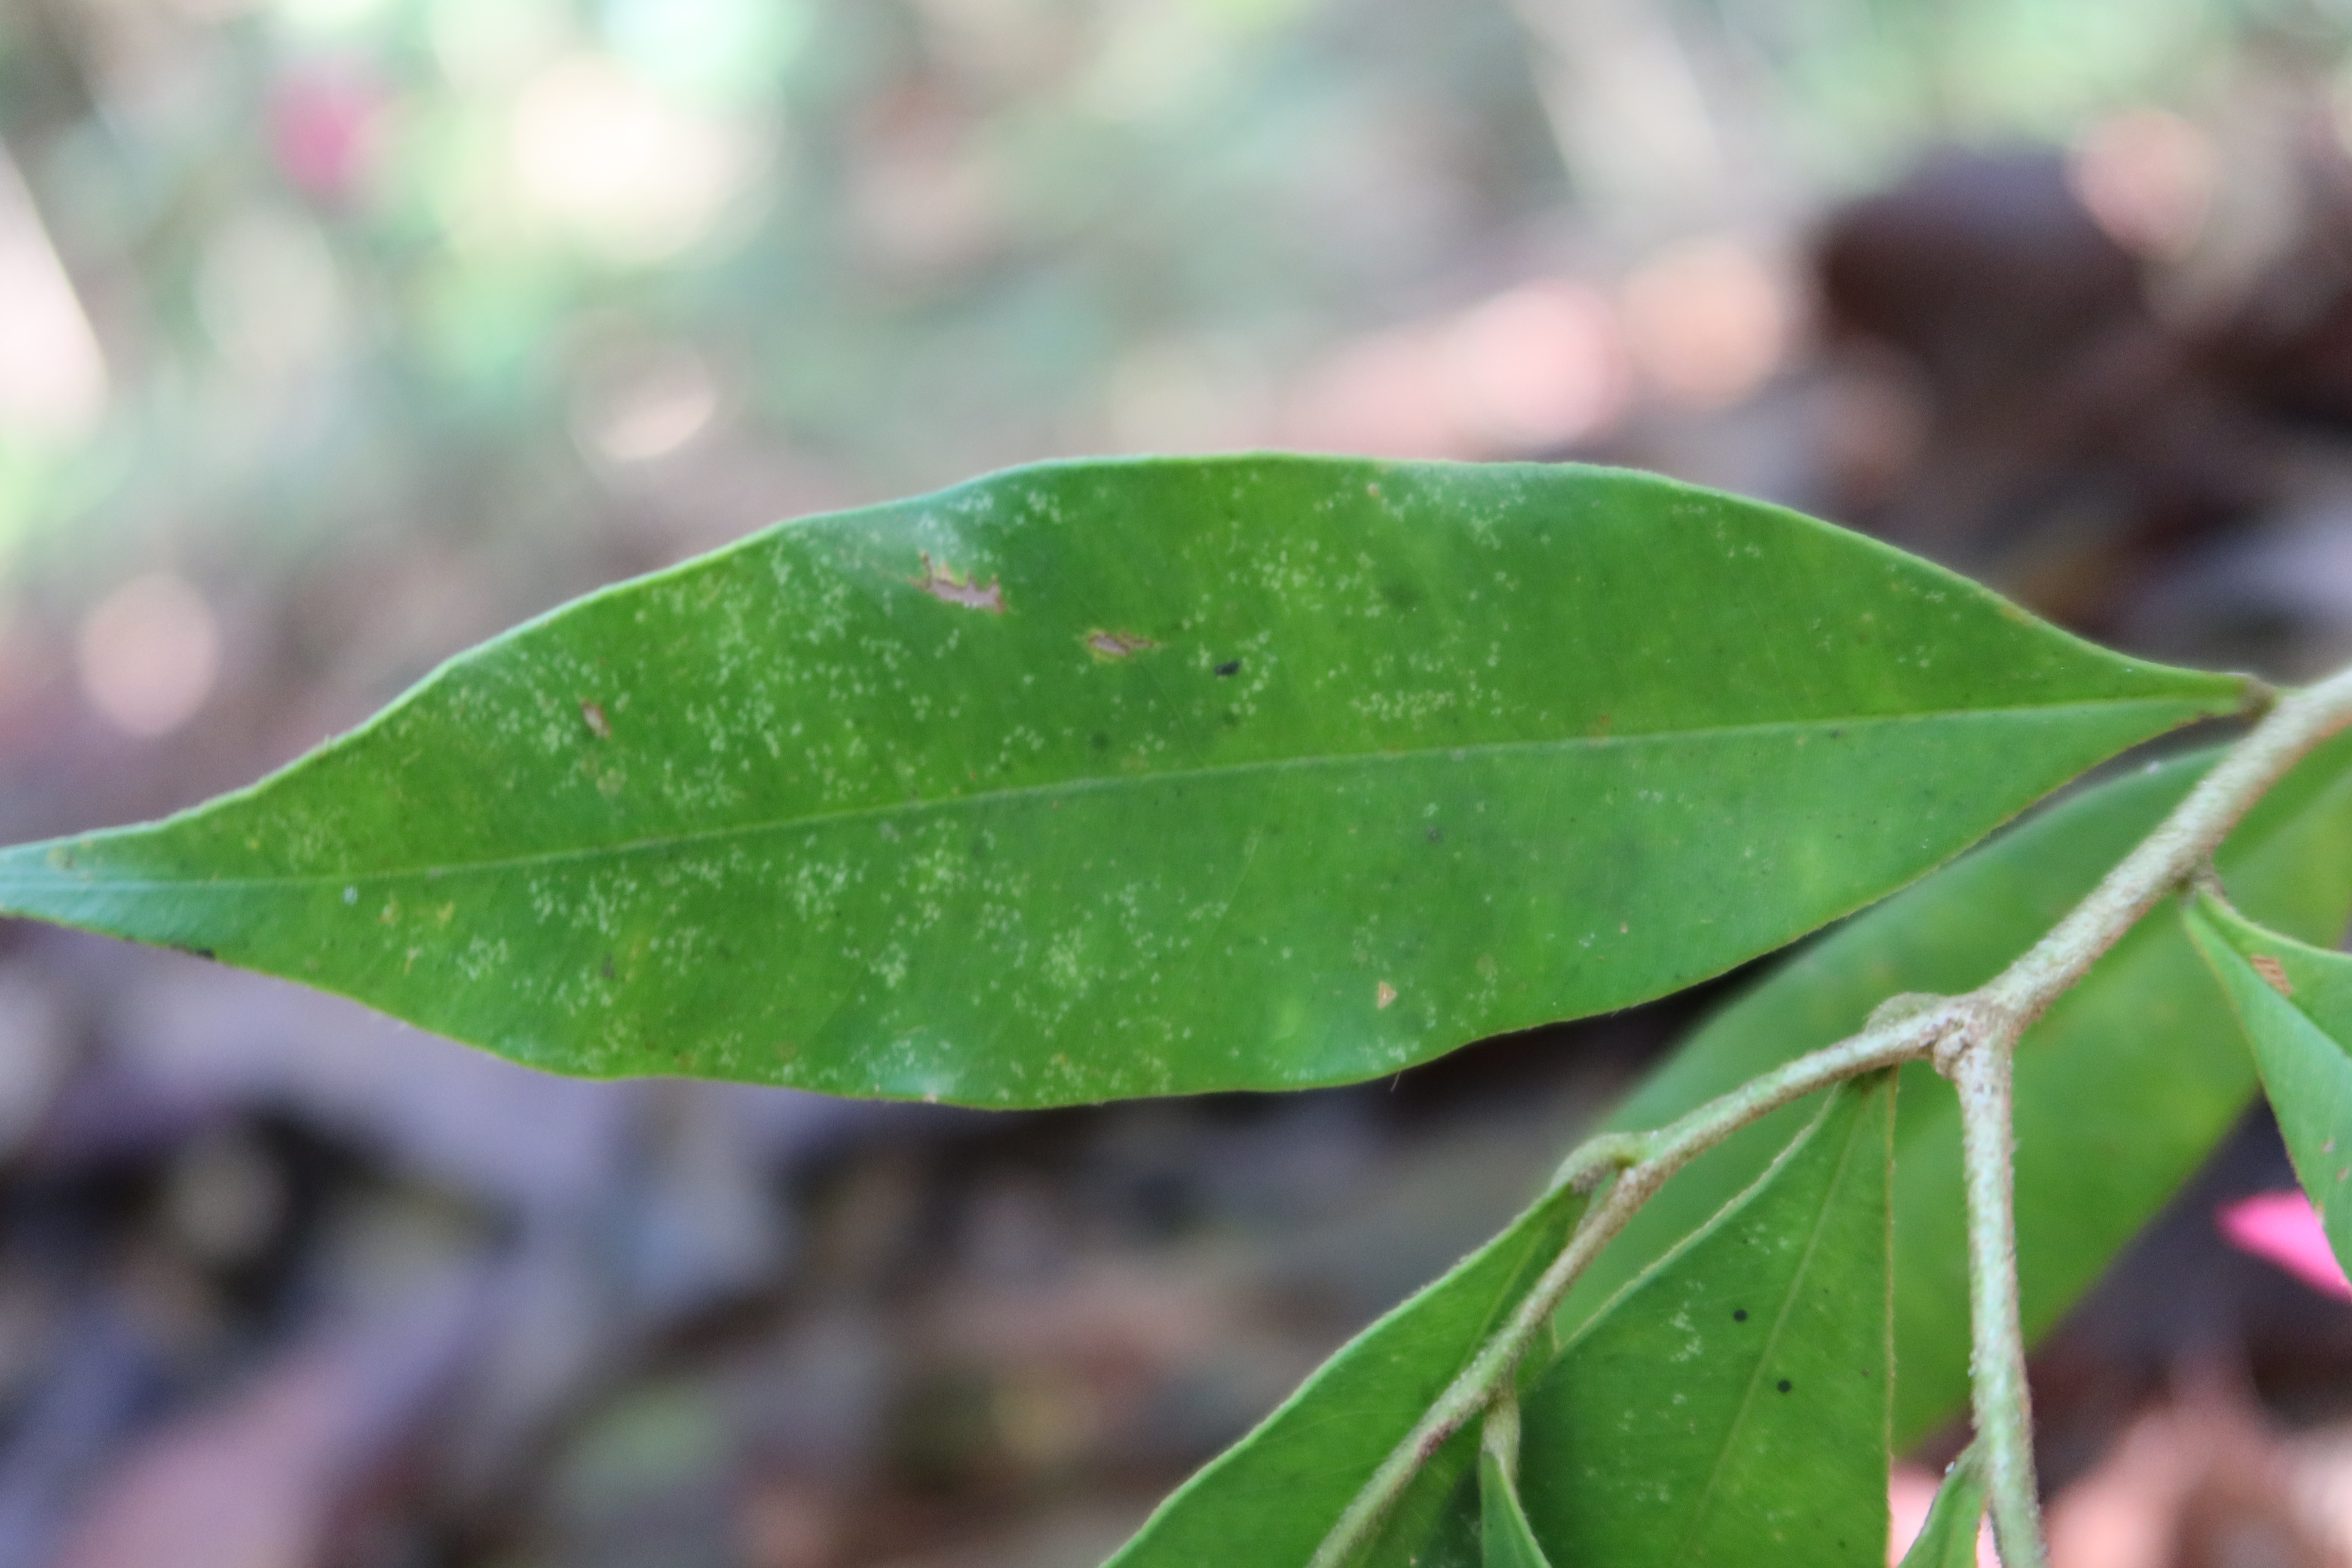
Label: Brown spots